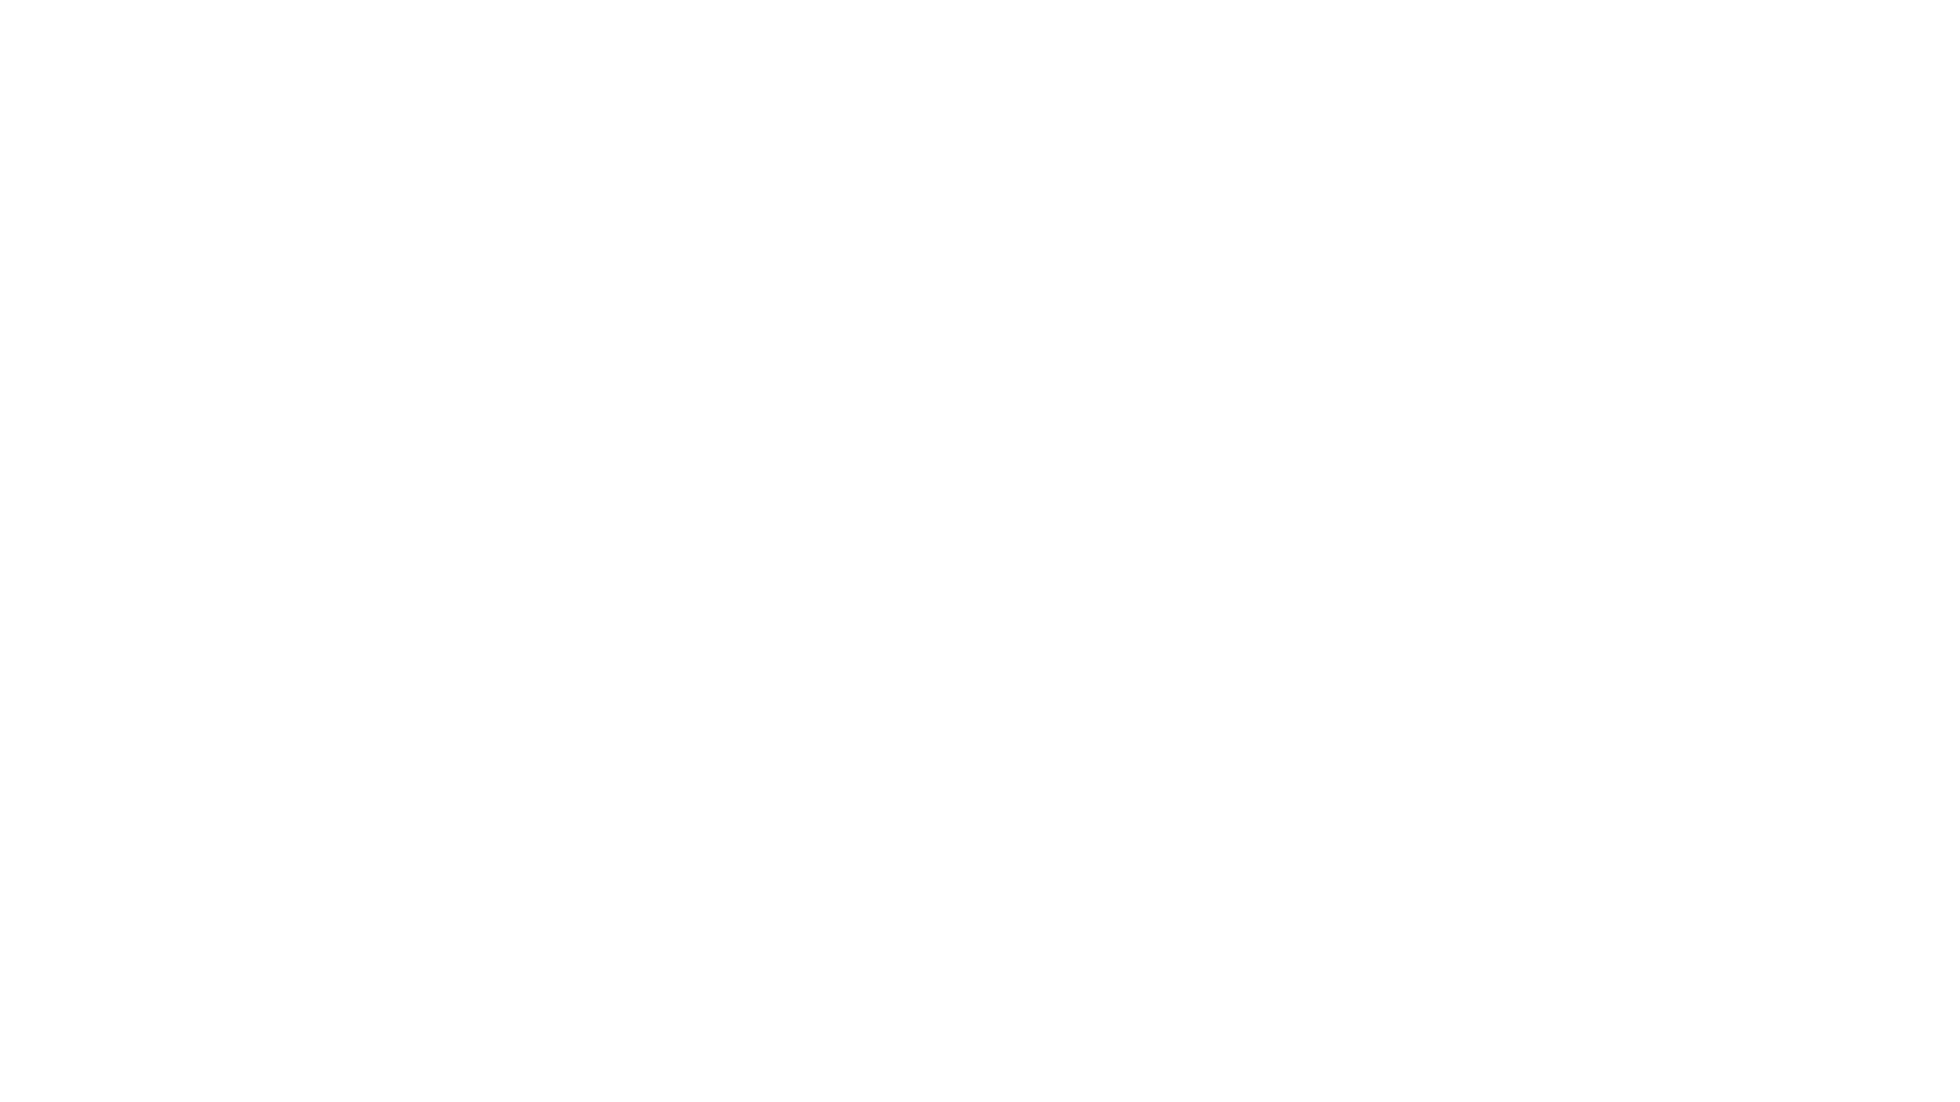
line, product